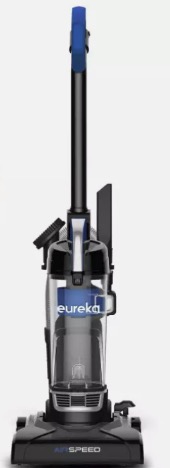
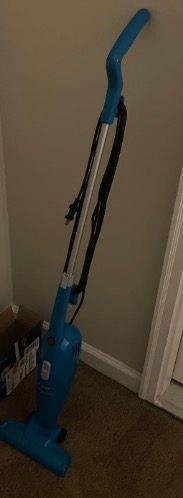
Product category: items_vacuum
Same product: no